John Mattsson

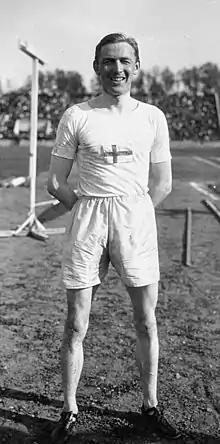
Johan Mattsson 1923

Johan ("John") Waldemar Mattsson (November 5, 1894–September 1, 1969) was a Swedish track and field athlete who competed in the 1920 Summer Olympics. In 1920 he finished ninth in the pole vault competition.